Surrey Police

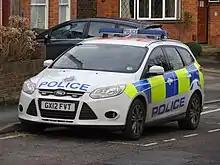
Ford Focus pictured in 2014

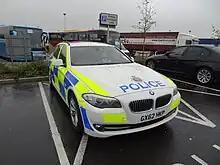
BMW 5 Series pictured in 2014

As well as preventing and detecting crime, Surrey Police say that "dealing with road accidents forms a large part of our job, or at least taking measures to try and prevent them". The following table shows the number of casualties, grouped by severity, on Surrey's roads over recent years.